Cooper-Davenport Tavern Wing

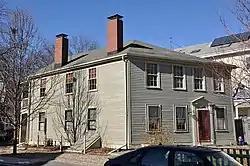

The Cooper–Davenport Tavern Wing is a historic building in Somerville, Massachusetts. Built c. 1806 by John Davenport as a wing to a 1757 tavern built by Jonathan Cooper, this is one of the few Federal-period buildings to survive in the city. Moved to its present location in the 1880s, it now houses residences. The building was listed on the National Register of Historic Places in 1989.